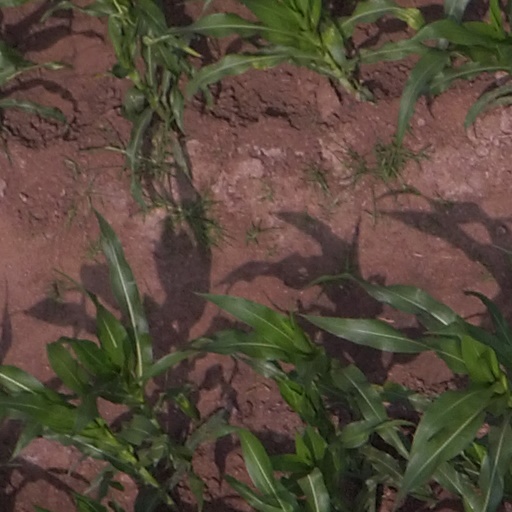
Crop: maize; corn